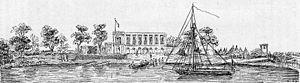
Dagana est une ville du nord du Sénégal, située dans la basse vallée du fleuve Sénégal, entre Richard-Toll et Podor.